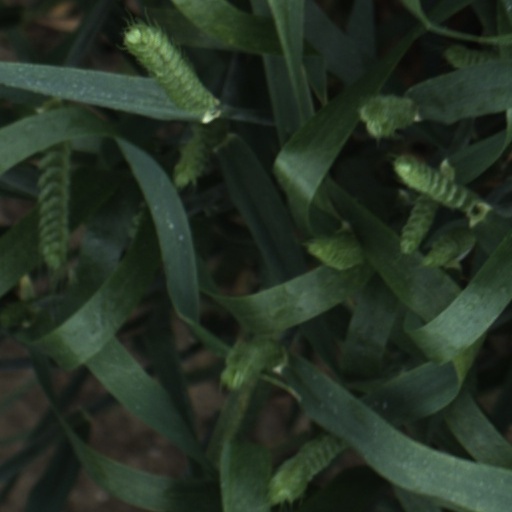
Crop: wheat